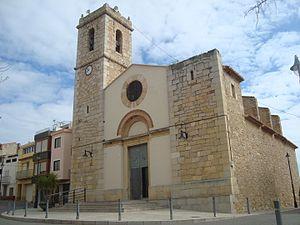
La Torre d'en Doménec, en valencien et officiellement depuis le 27 juin 2008, est une commune d'Espagne de la province de Castellón dans la Communauté valencienne. Elle est située dans la comarque de Plana Alta et dans la zone à prédominance linguistique valencienne.